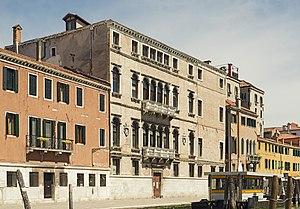
Cette liste reprend les appontements de vaporetto de Venise par ordre géographique :
La famille Nani est une famille patricienne de Venise, mais serait originaire d'Altino.